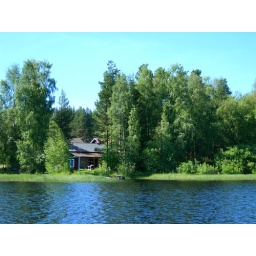
house by the lake